TUL Cup

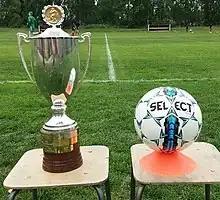
TUL Cup trophy

TUL Cup is the present name of the football championship of Finnish Workers' Sports Federation (TUL). It has been played in different formations since 1920. In the last two decades TUL Cup has been played as a pre-season competition. Final tournament is held in different city each year. The 2013 and 2015 TUL Cup finals were cancelled due to lack of participants and the 2020 finals due to the COVID-19 pandemic.